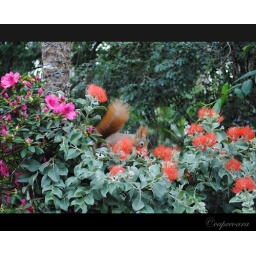
Little red squirrel hiding in a flower bush